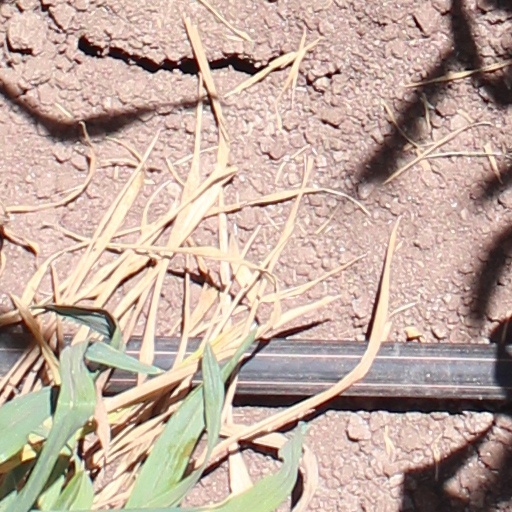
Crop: wheat